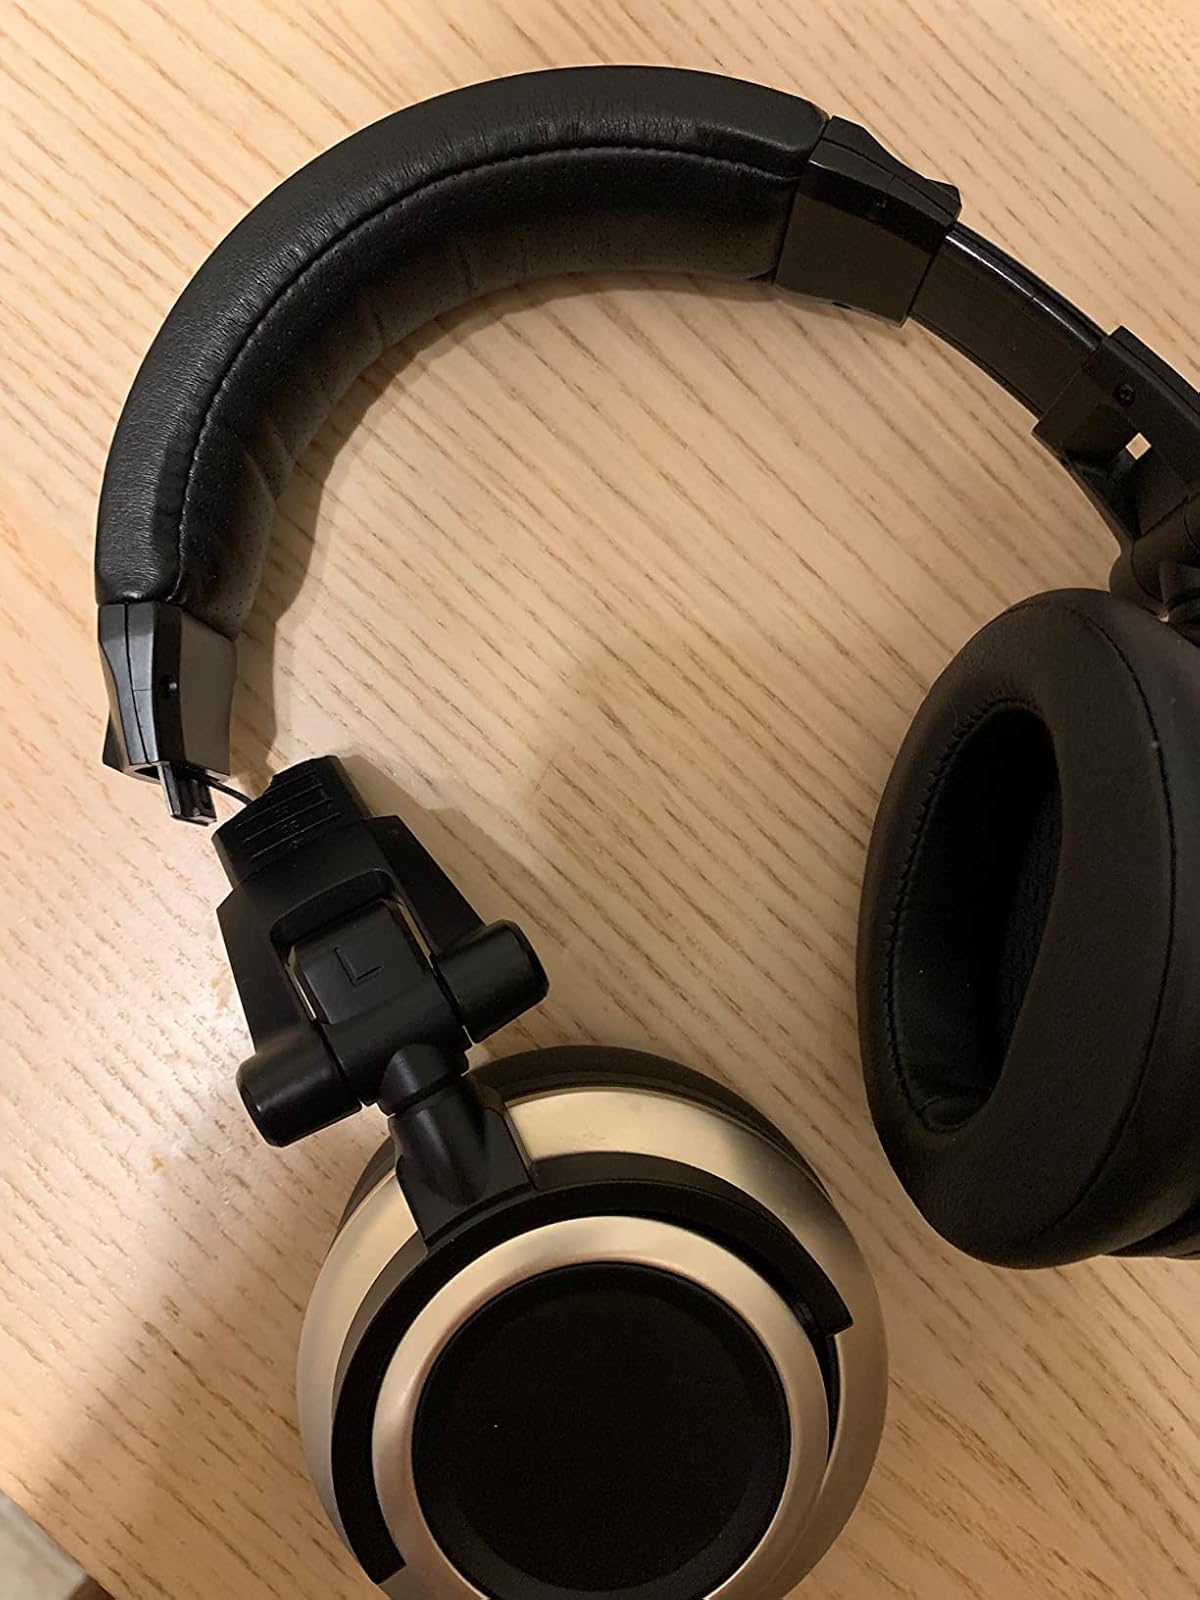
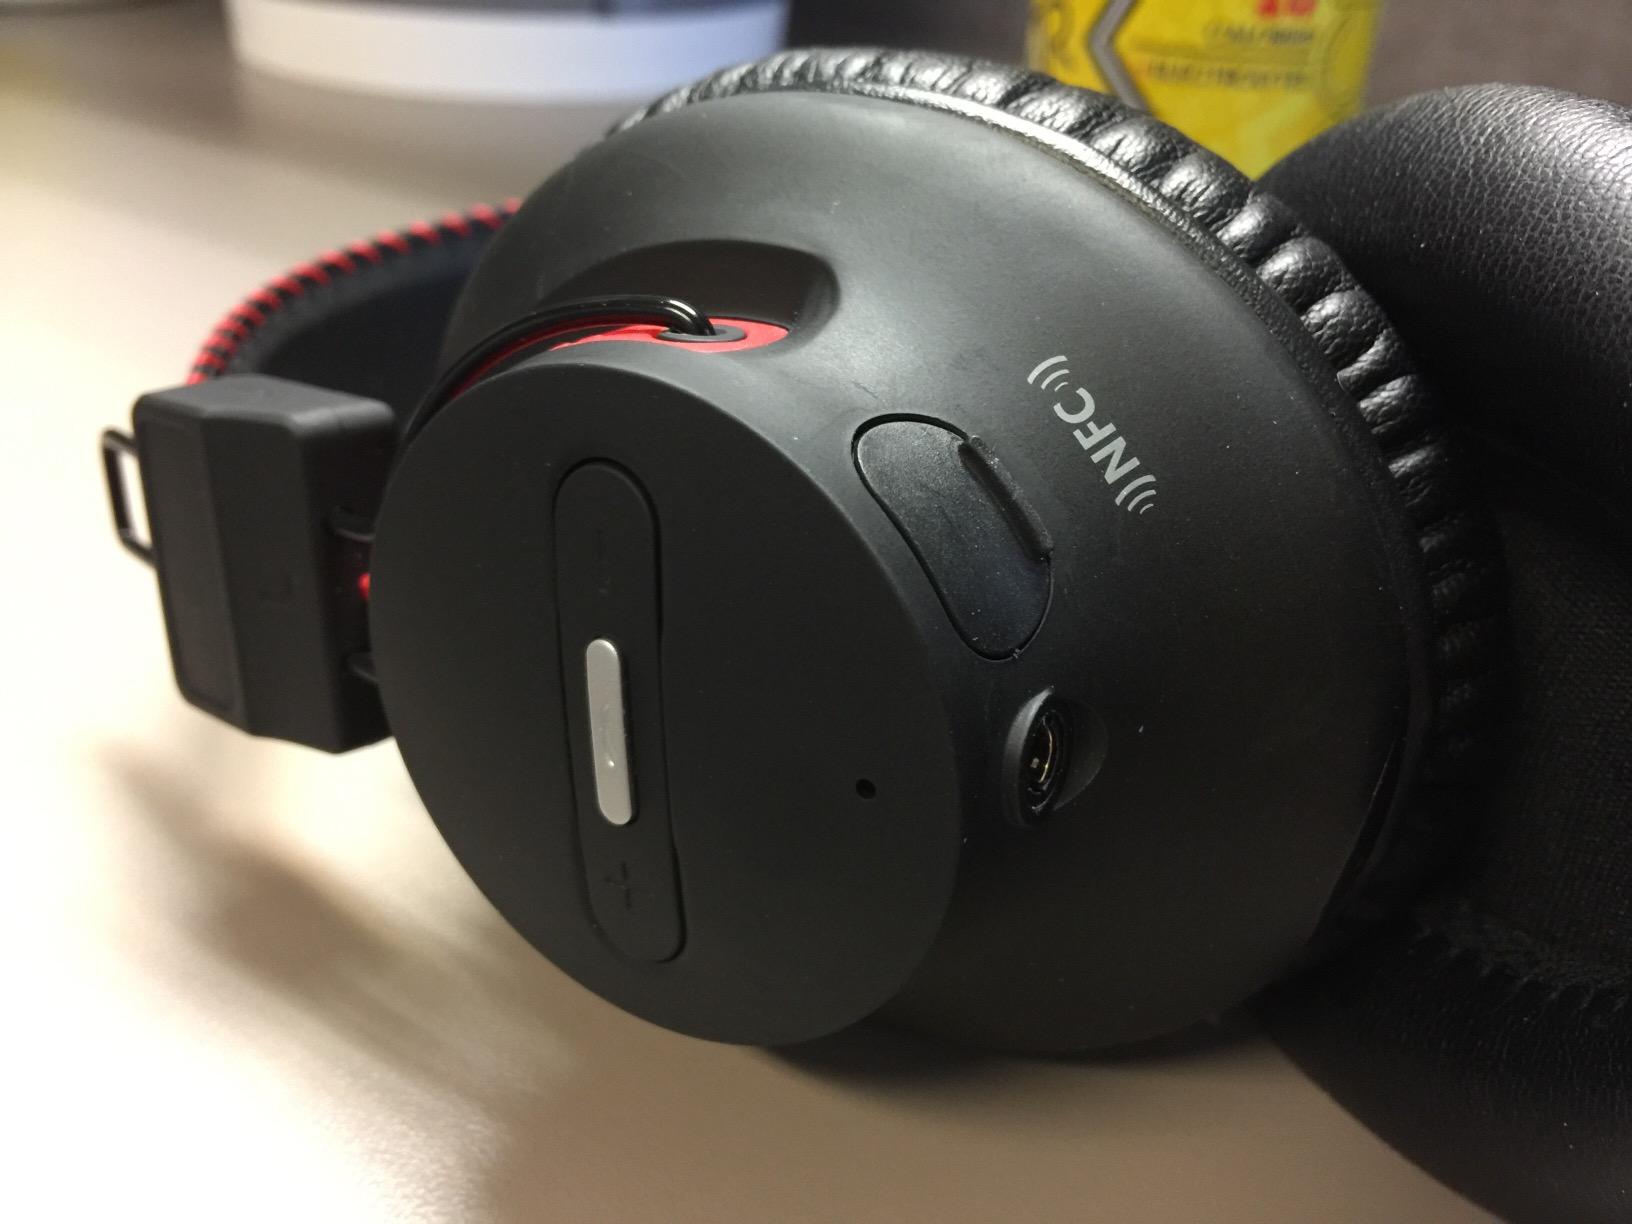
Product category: headphones
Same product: no